Lion dance

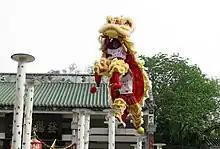
Lion dance in competition may be performed on a series of small circular platforms on poles.

Another form of Indonesian Lion dance is called Sisingaan from West Java. Sisingaan marked by a form of a lion-shaped effigy palanquin that is carried by a group of dancers who perform various attractions accompanied by traditional music. Thus lion palanquin is being ride by a children, and usually performed to celebrate the circumcision ceremony, where the child is carried on a lion around the "kampung" (village).